2023 European Athletics Indoor Championships

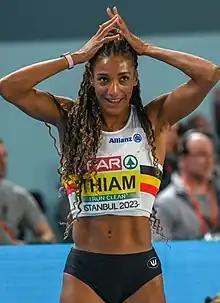
Nafissatou Thiam broke the pentathlon world record

On 3 March, Belgium's Nafissatou Thiam broke the pentathlon world record of 5013 points set by Nataliya Dobrynska of Ukraine during the 2012 World Indoor Championships at the same Ataköy Arena, totalling a score of 5055 points. It was the first world record at the European Indoor Championships since 2011, making Thiam the first ever Belgian woman to set an official athletics world record (indoor or outdoor). In addition, with her third European indoor title, she became the most successful female pentathlete in history of this championships, retaining also her gold medal from the 2021 edition. Poland's Adrianna Sułek also went above previous record with a score of 5014 points and basically was the world record-holder for about six seconds, finishing first the 800 metres run, the final of the five events in pentathlon.